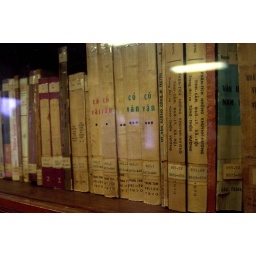
Some original books in the library